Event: Nepal Earthquake
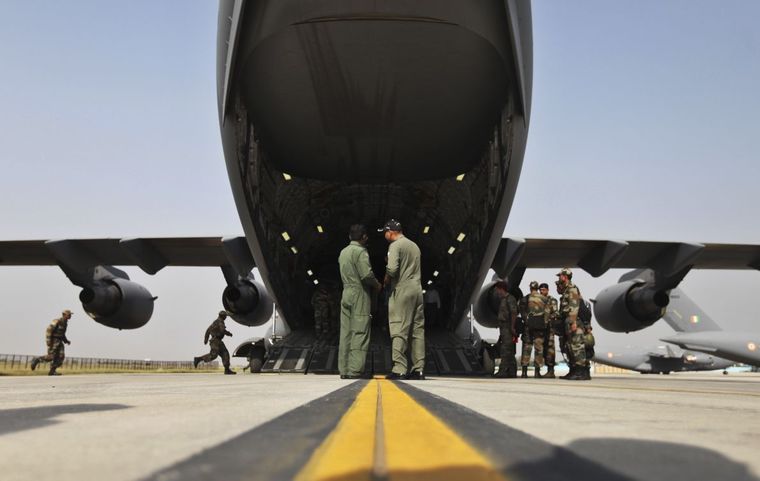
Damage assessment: no_damage